House of Bolin

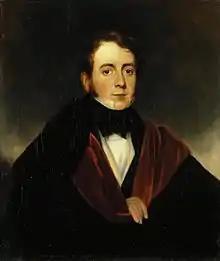
Carl Edvard Bolin 1805-1864, by unknown artist, 1830s

His eldest daughter, Sofia, married Gottlieb Ernst Jahn, a goldsmith, who subsequently became Roempler's partner. Jahn is known to have supplied an opal and diamond jewellery suite, comprising a tiara, necklace and bracelet, at the occasion of the christening of Grand Duke Nicholas Nikolaevich of Russia on 17 May 1834. The price of 169,601 roubles was the highest ever paid for a christening gift in the nineteenth century.